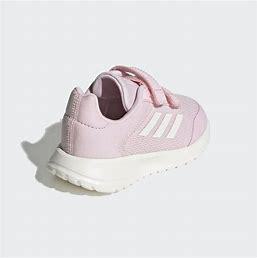
Brand: Adidas
Model: Tensaur Run